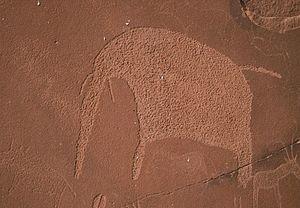
Twyfelfontein ou /Ui-//aes est un site archéologique de Namibie inscrit en 2007 sur la liste du patrimoine mondial.
Les éléphants ont été représentés dans l'art depuis la Préhistoire.